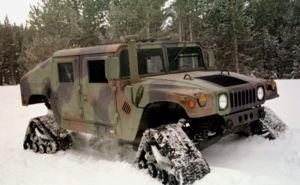
Le M998 High mobility multipurpose wheeled vehicle est un véhicule de transport à roues de l'US Army fabriqué par AM General, un constructeur militaire indépendant ayant appartenu à American Motors Corporation.